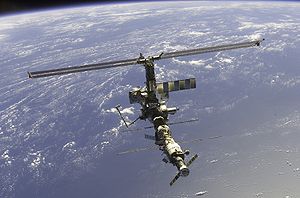
STS-110 / Missionen
STS-110 var Atlantis 25. rumfærge-mission.